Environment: lab
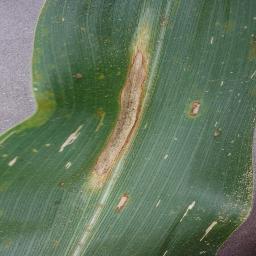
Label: northern_corn_leaf_blight